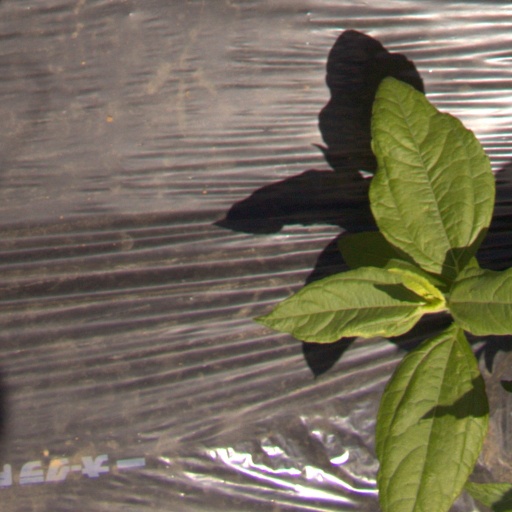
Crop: Jerusalem artichoke